Oded Tzur

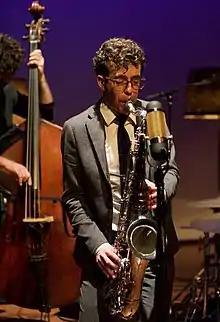
Tzur in 2021

Oded Tzur (born January 5, 1984) is an Israeli, New York City based saxophonist, composer, bandleader and educator. His work focuses on fundamental connections between several different musical traditions, among them are Indian Classical Music and Jazz, and draws inspiration from the art of storytelling. His sound on the tenor saxophone results from a technique he developed while studying Indian Classical Music, which has been credited with giving his instrument pioneering dimension and depth.